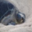
Label: turtle